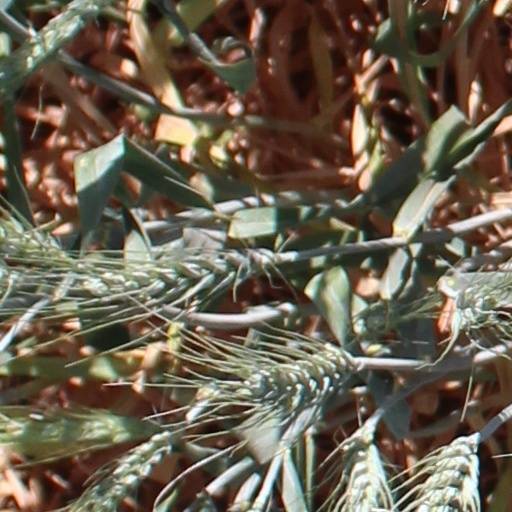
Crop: wheat